Millers River

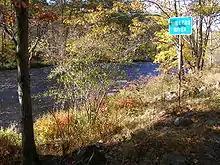
Millers River near Erving at autumn

The North Branch and the main stem of the river join in Winchendon, and the river flows westward to the Connecticut River. Major tributaries of the Millers River are Tarbell Brook, which enters about two miles west of Winchendon Center, the Otter River, which enters in Winchendon in Otter River State Forest, and the Tully River, which enters in Athol. These tributaries flow mainly through wetlands. Overall, the Millers River has a moderate gradient, averaging about 18 feet/mile from the headwaters area to the USGS streamflow-gaging station at Erving, a stream distance of about .